Wallenhorst

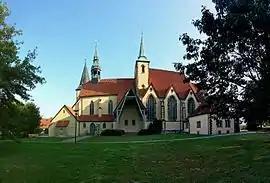
Johannes church in Rulle district

The New St. Alexander Church serves as a reference height for all other heights in the German Mean Height Reference System ("Normalhöhennull").